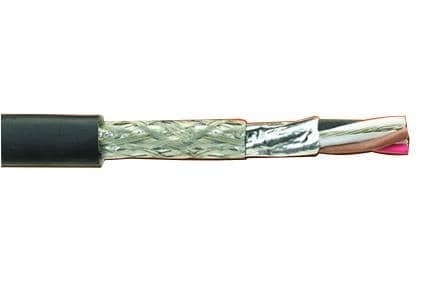
Alpha Wire M33865 BK002 Multi-Conductor Cables 12 AWG PVC 500 FT SPOOL BLACK
Alpha Wire M33865 BK002 Multi-Conductor Cable - 12 AWG PVC 500 FT Spool - Black Discover the reliability and performance of the Alpha Wire M33865 BK002 Multi-Conductor Cable, designed for a variety of electrical applications. This versatile 12 AWG cable, with a robust PVC insulation, ensures durability and optimal conductivity, making it an ideal choice for both residential and commercial use. Key Features: Conductor Size: The 12 AWG (American Wire Gauge) configuration provides an excellent balance between flexibility and power handling, suitable for a range of electrical projects. Multi-Conductor Design: With multiple conductors within a single cable, this product simplifies wiring setups, reducing installation time and minimizing clutter. Durable PVC Insulation: The high-quality PVC outer layer offers excellent resistance to abrasion, chemicals, and moisture, ensuring long-lasting performance in various environments. Length: Supplied in a generous 500 FT spool, this cable allows you to tackle extensive wiring tasks without the need for splicing or additional connectors. Color: The sleek black finish not only provides a professional aesthetic but also helps in identifying wires within complex installations. Applications: Ideal for use in control panels, instrumentation, and other electrical applications, the Alpha Wire M33865 BK002 cable is perfect for both indoor and outdoor installations. Its rugged construction is suitable for harsh conditions, making it a reliable choice for demanding environments. Specifications: Product Type: Multi-Conductor Cable Conductor Material: Copper Insulation Material: PVC Cable Length: 500 FT AWG Size: 12 Color: Black Whether you’re a professional electrician or a DIY enthusiast, the Alpha Wire M33865 BK002 Multi-Conductor Cable provides the quality and performance you need for your next project. Upgrade your wiring solutions with this dependable cable and experience the difference in efficiency and safety.
Brand: Alpha Wire
Category: Electronics > Electronics Accessories > Cables